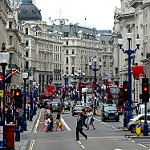
Label: street